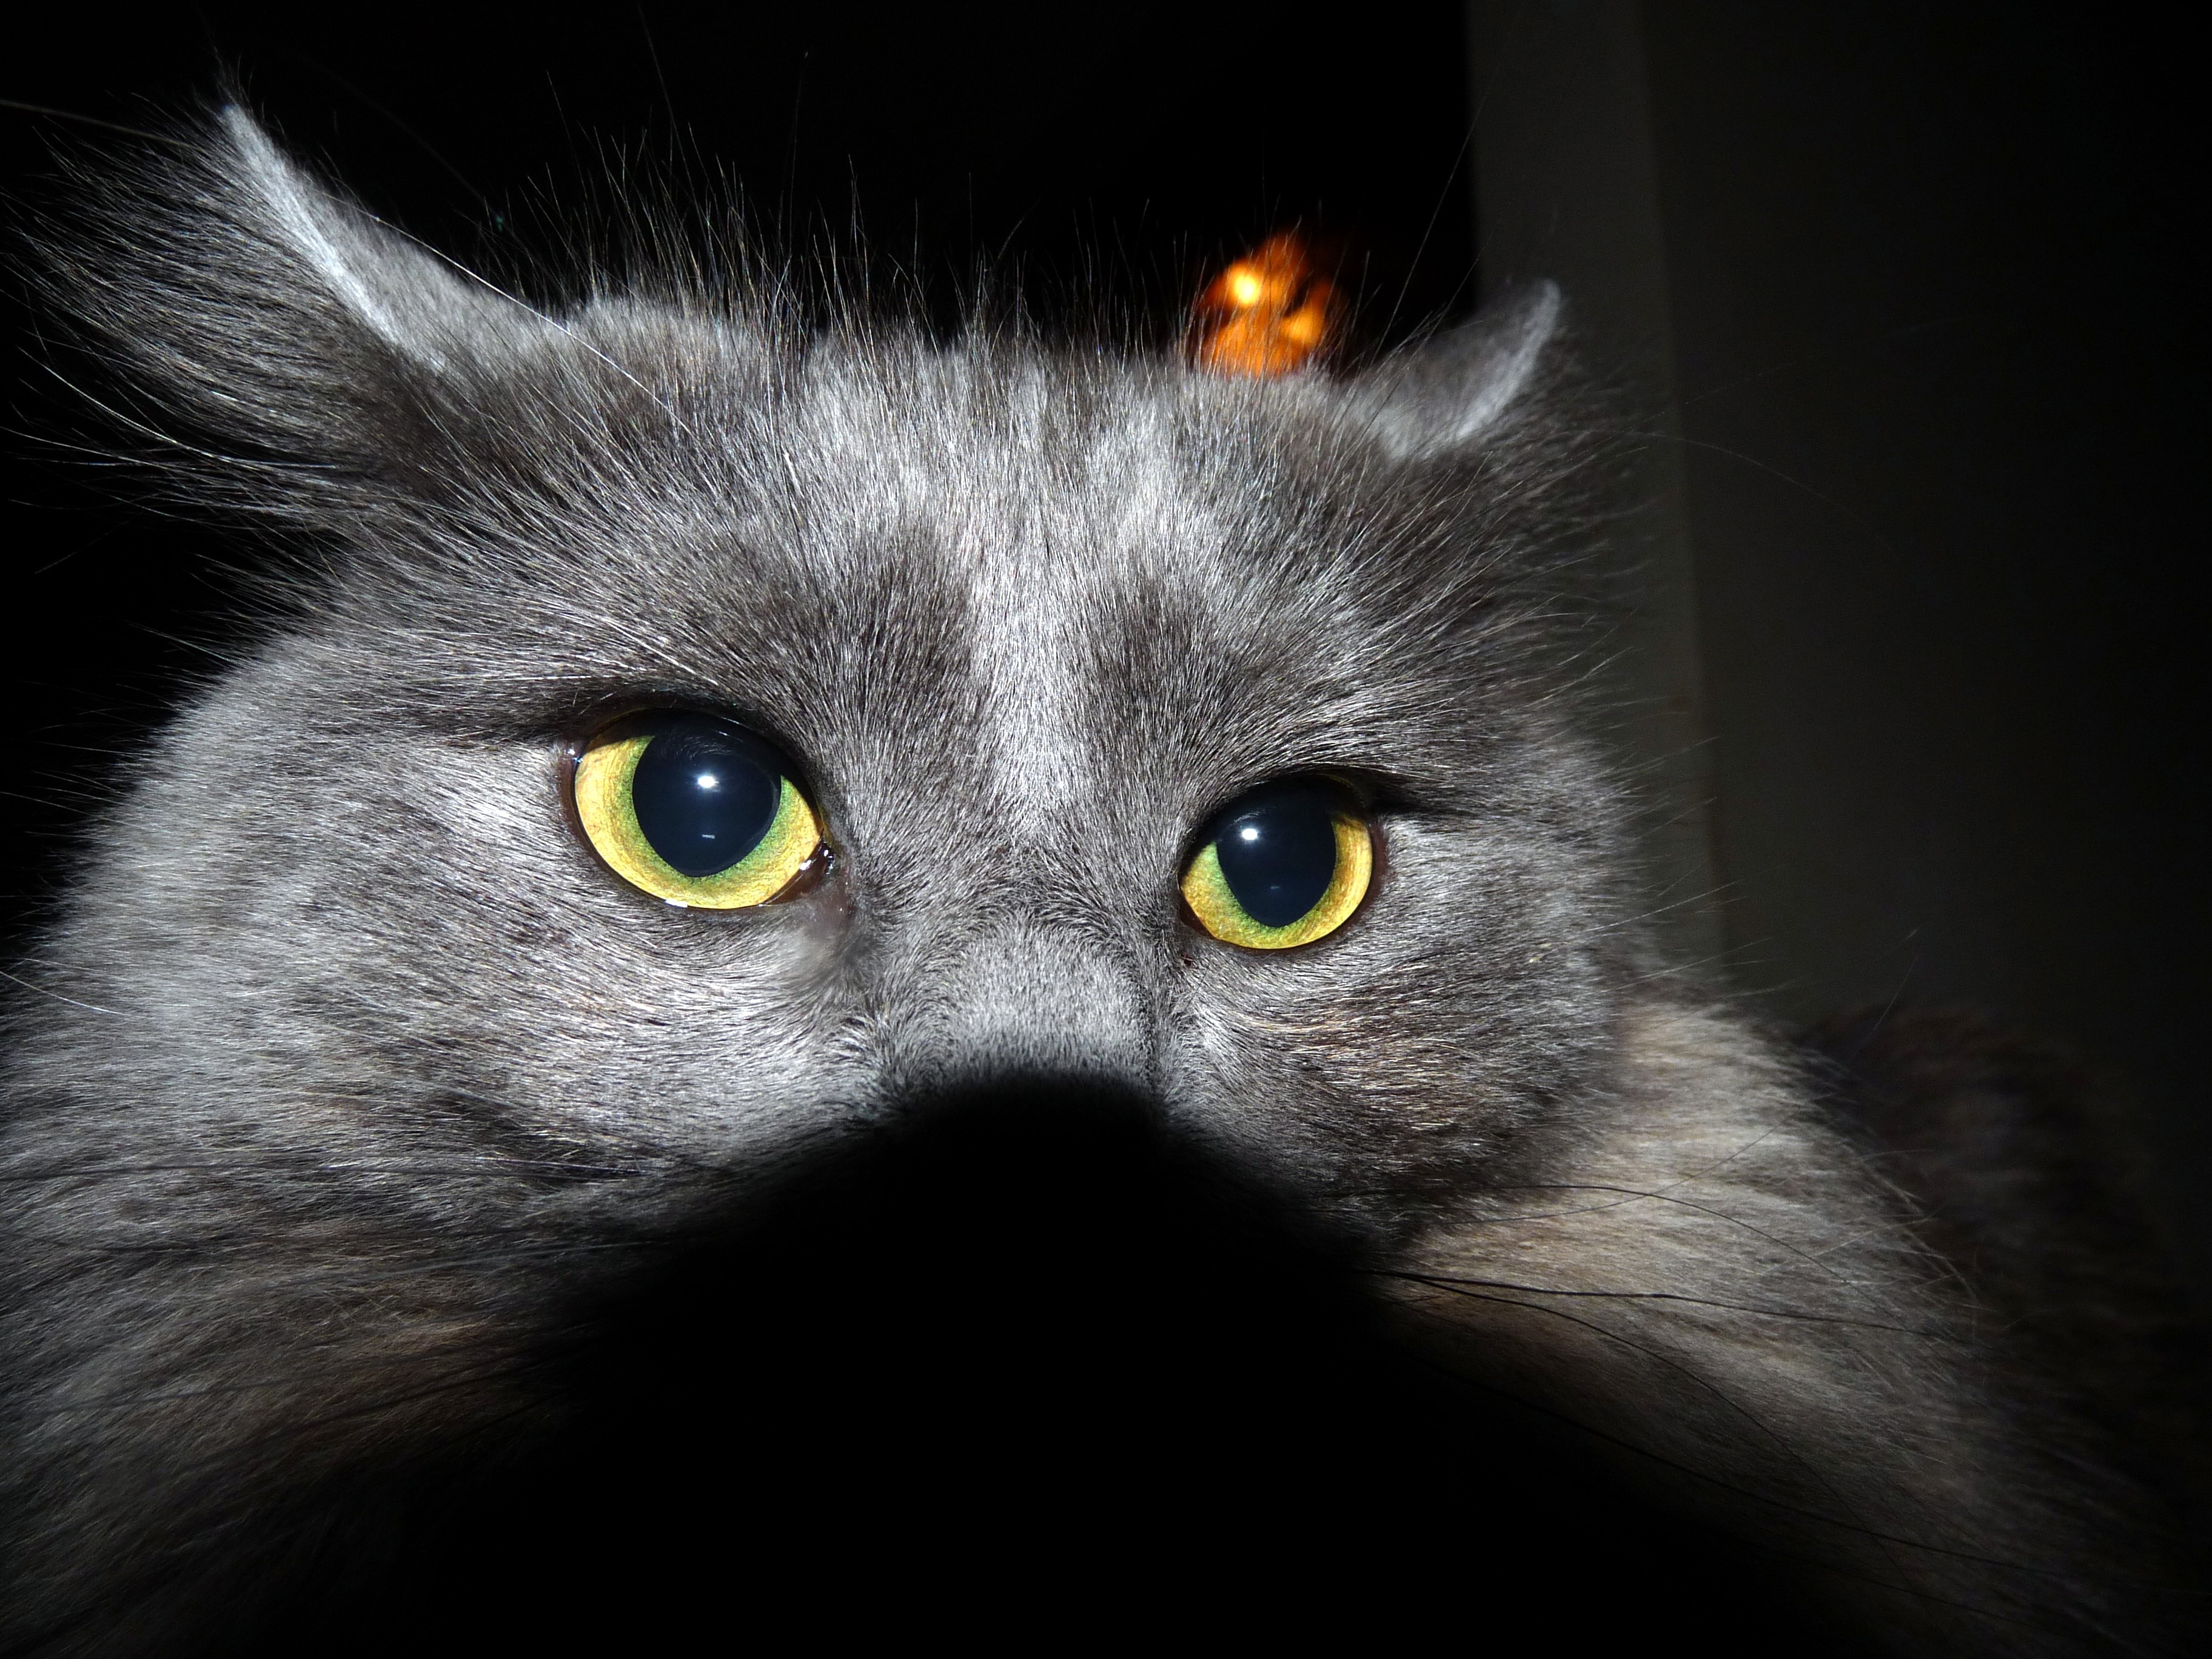
black and white, animal, pet, fur, young, kitten, cat, feline, mammal, darkness, black cat, black, monochrome, close up, outdoors, nose, whiskers, kitty, vertebrate, domestic, adorable, macro photography, chartreux, russian blue, small to medium sized cats, cat like mammal